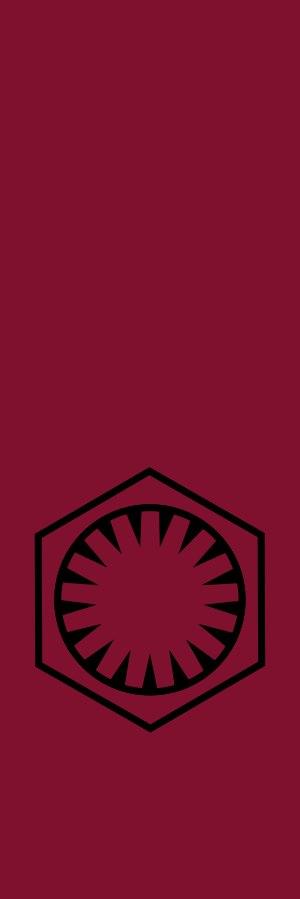
Le Premier Ordre est une organisation militaire dictatoriale fictive de l'univers Star Wars. Il est dirigé par le suprême leader Snoke et est construit sur les ruines de l'Empire galactique. L'organisation fait sa première apparition dans Le Réveil de la Force, le septième épisode de la saga qui se déroule 30 ans après Le Retour du Jedi, et réapparaît dans Les Derniers Jedi, où Snoke est assassiné par Kylo Ren qui devient le nouveau suprême leader.